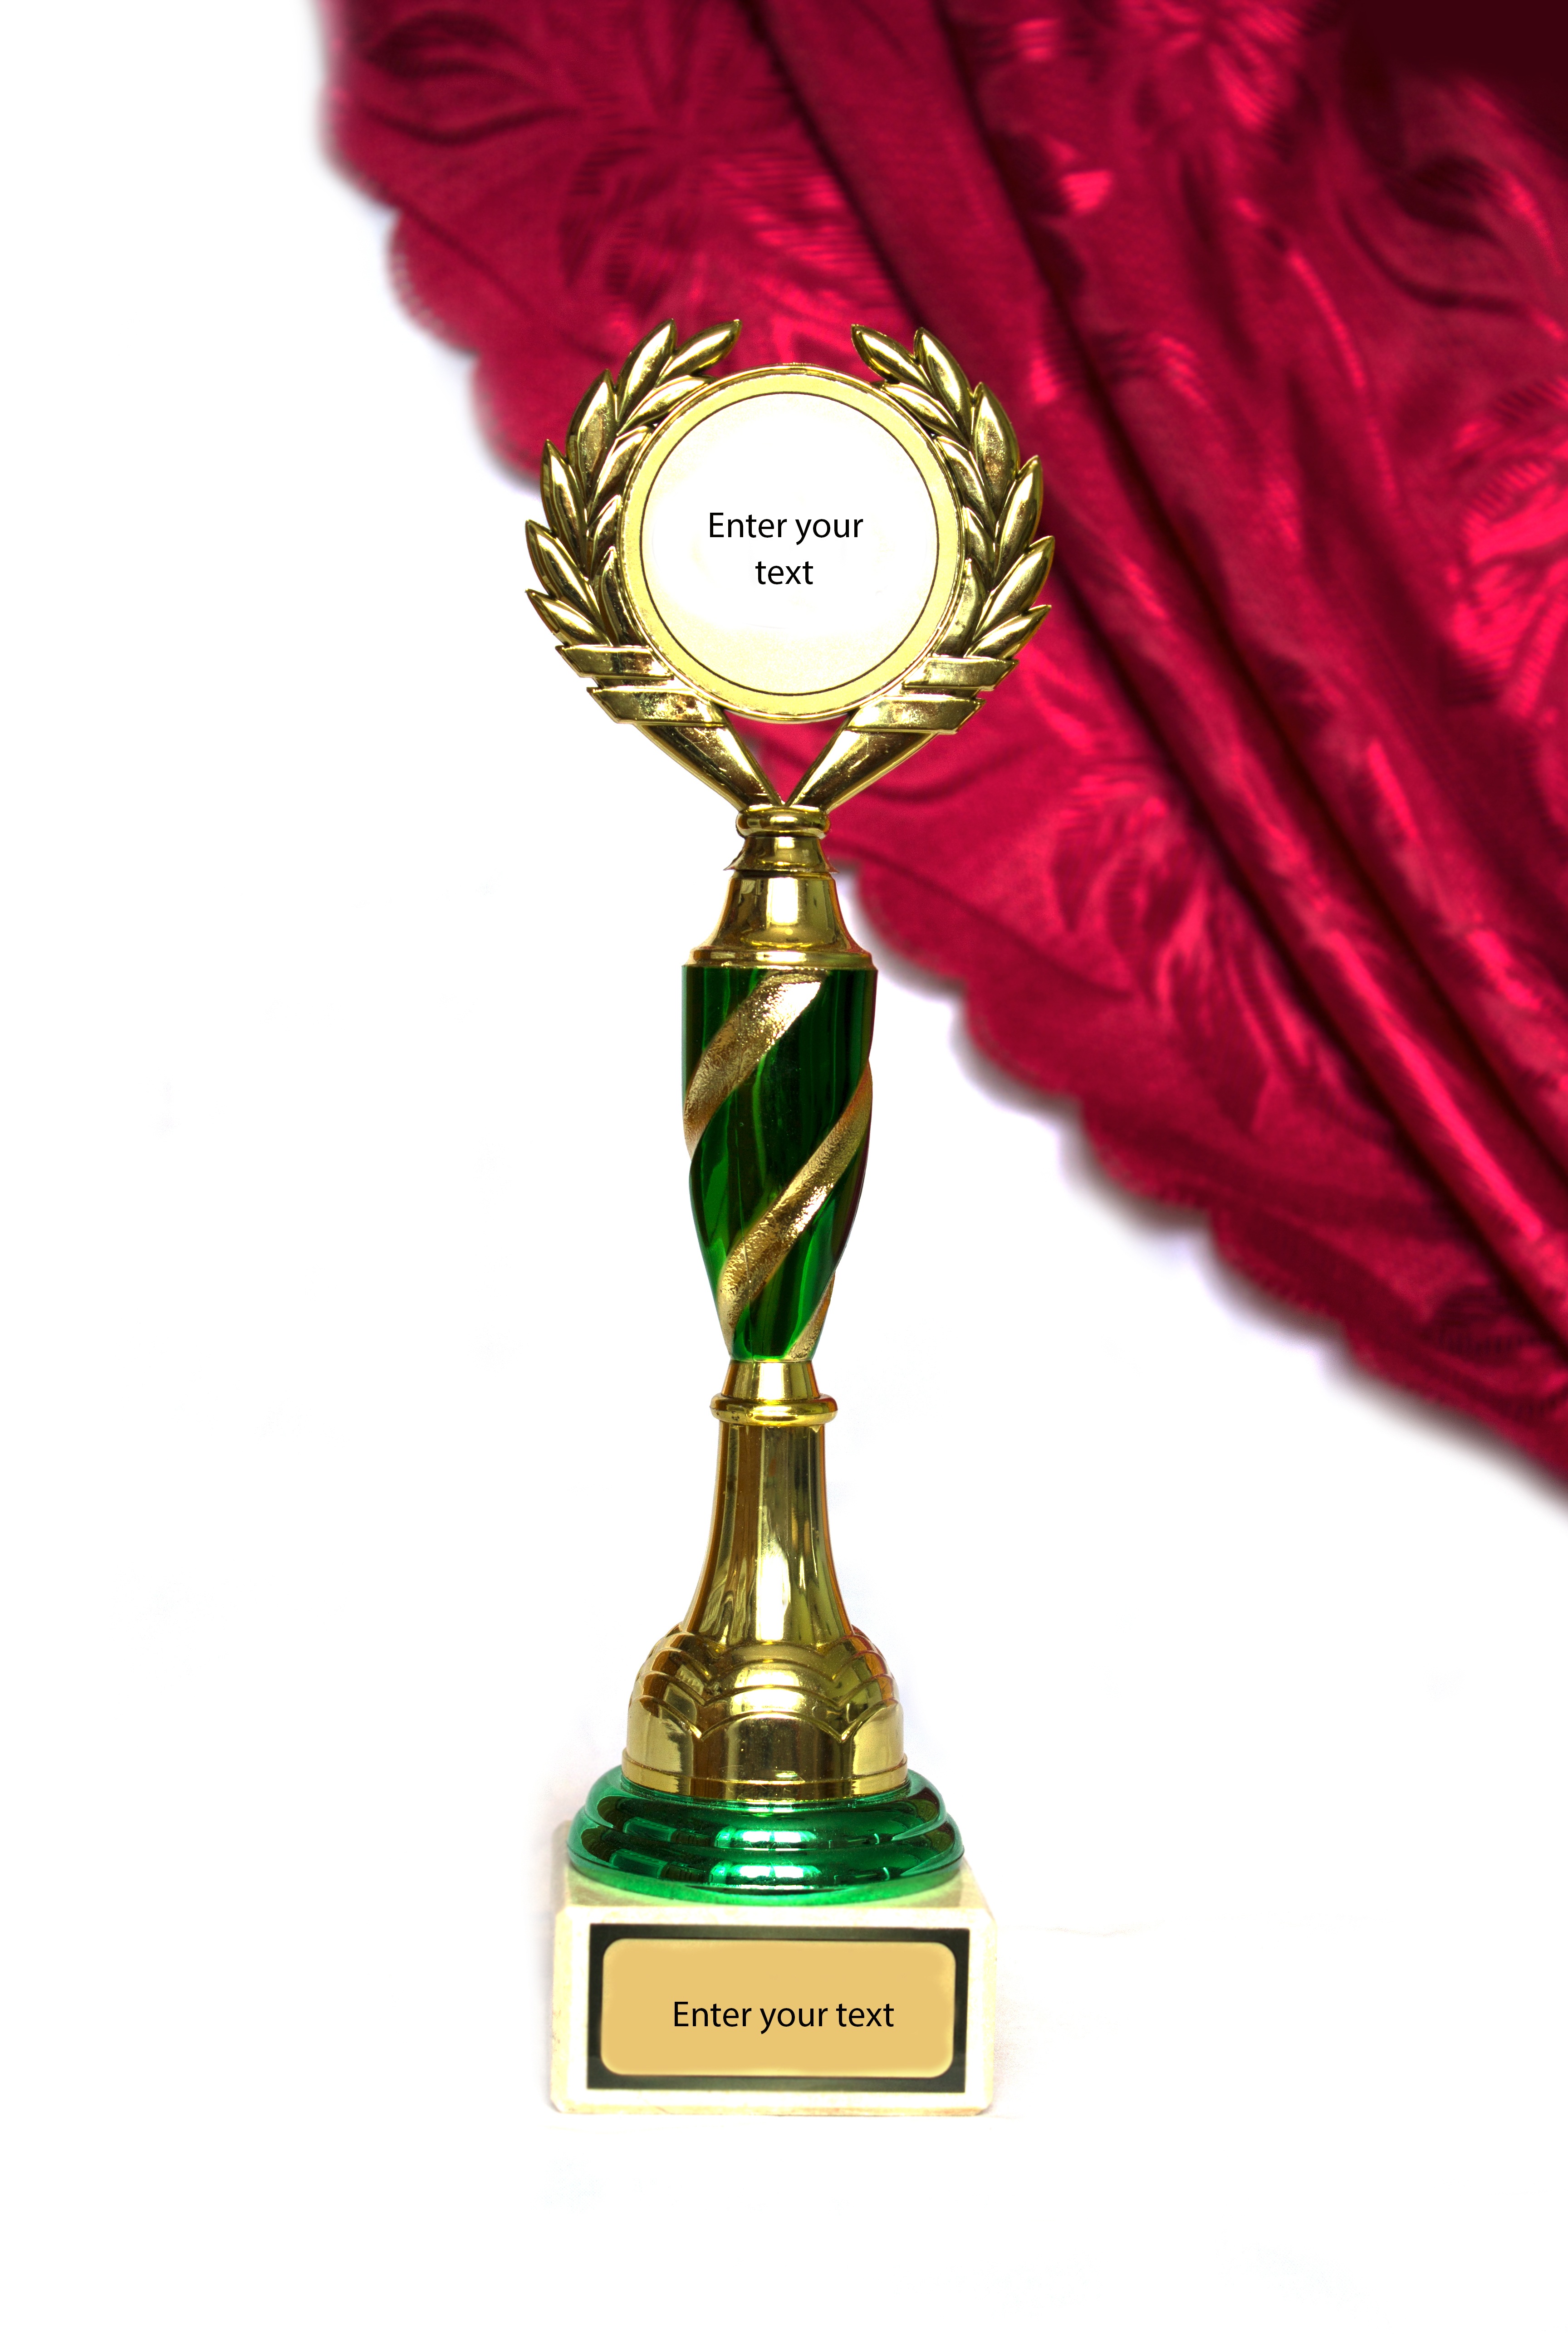
people, white, sport, celebration, cup, golden, equipment, metal, competition, place, background, first, medal, rare, trophy, winner, victory, glossy, success, metallic, win, award, enter, the ceremony, champions, the success of the, the best, the leader of the, valuation, the winners of the